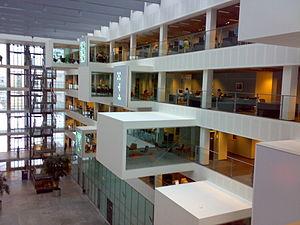
L'université IT de Copenhague, en danois IT-Universitetet i København, est une université du Danemark située à Copenhague et spécialisée dans les technologies.